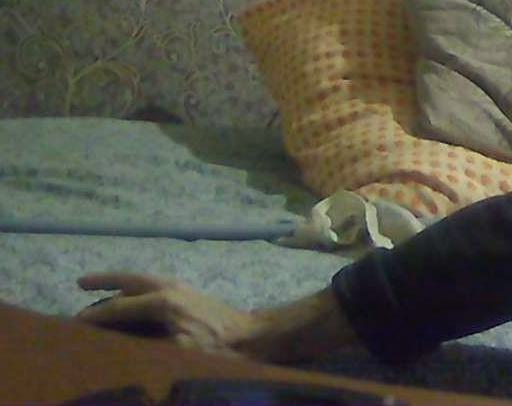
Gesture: no_gesture